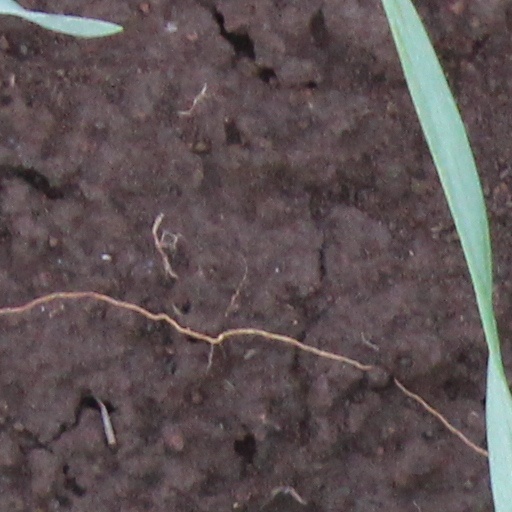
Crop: wheat